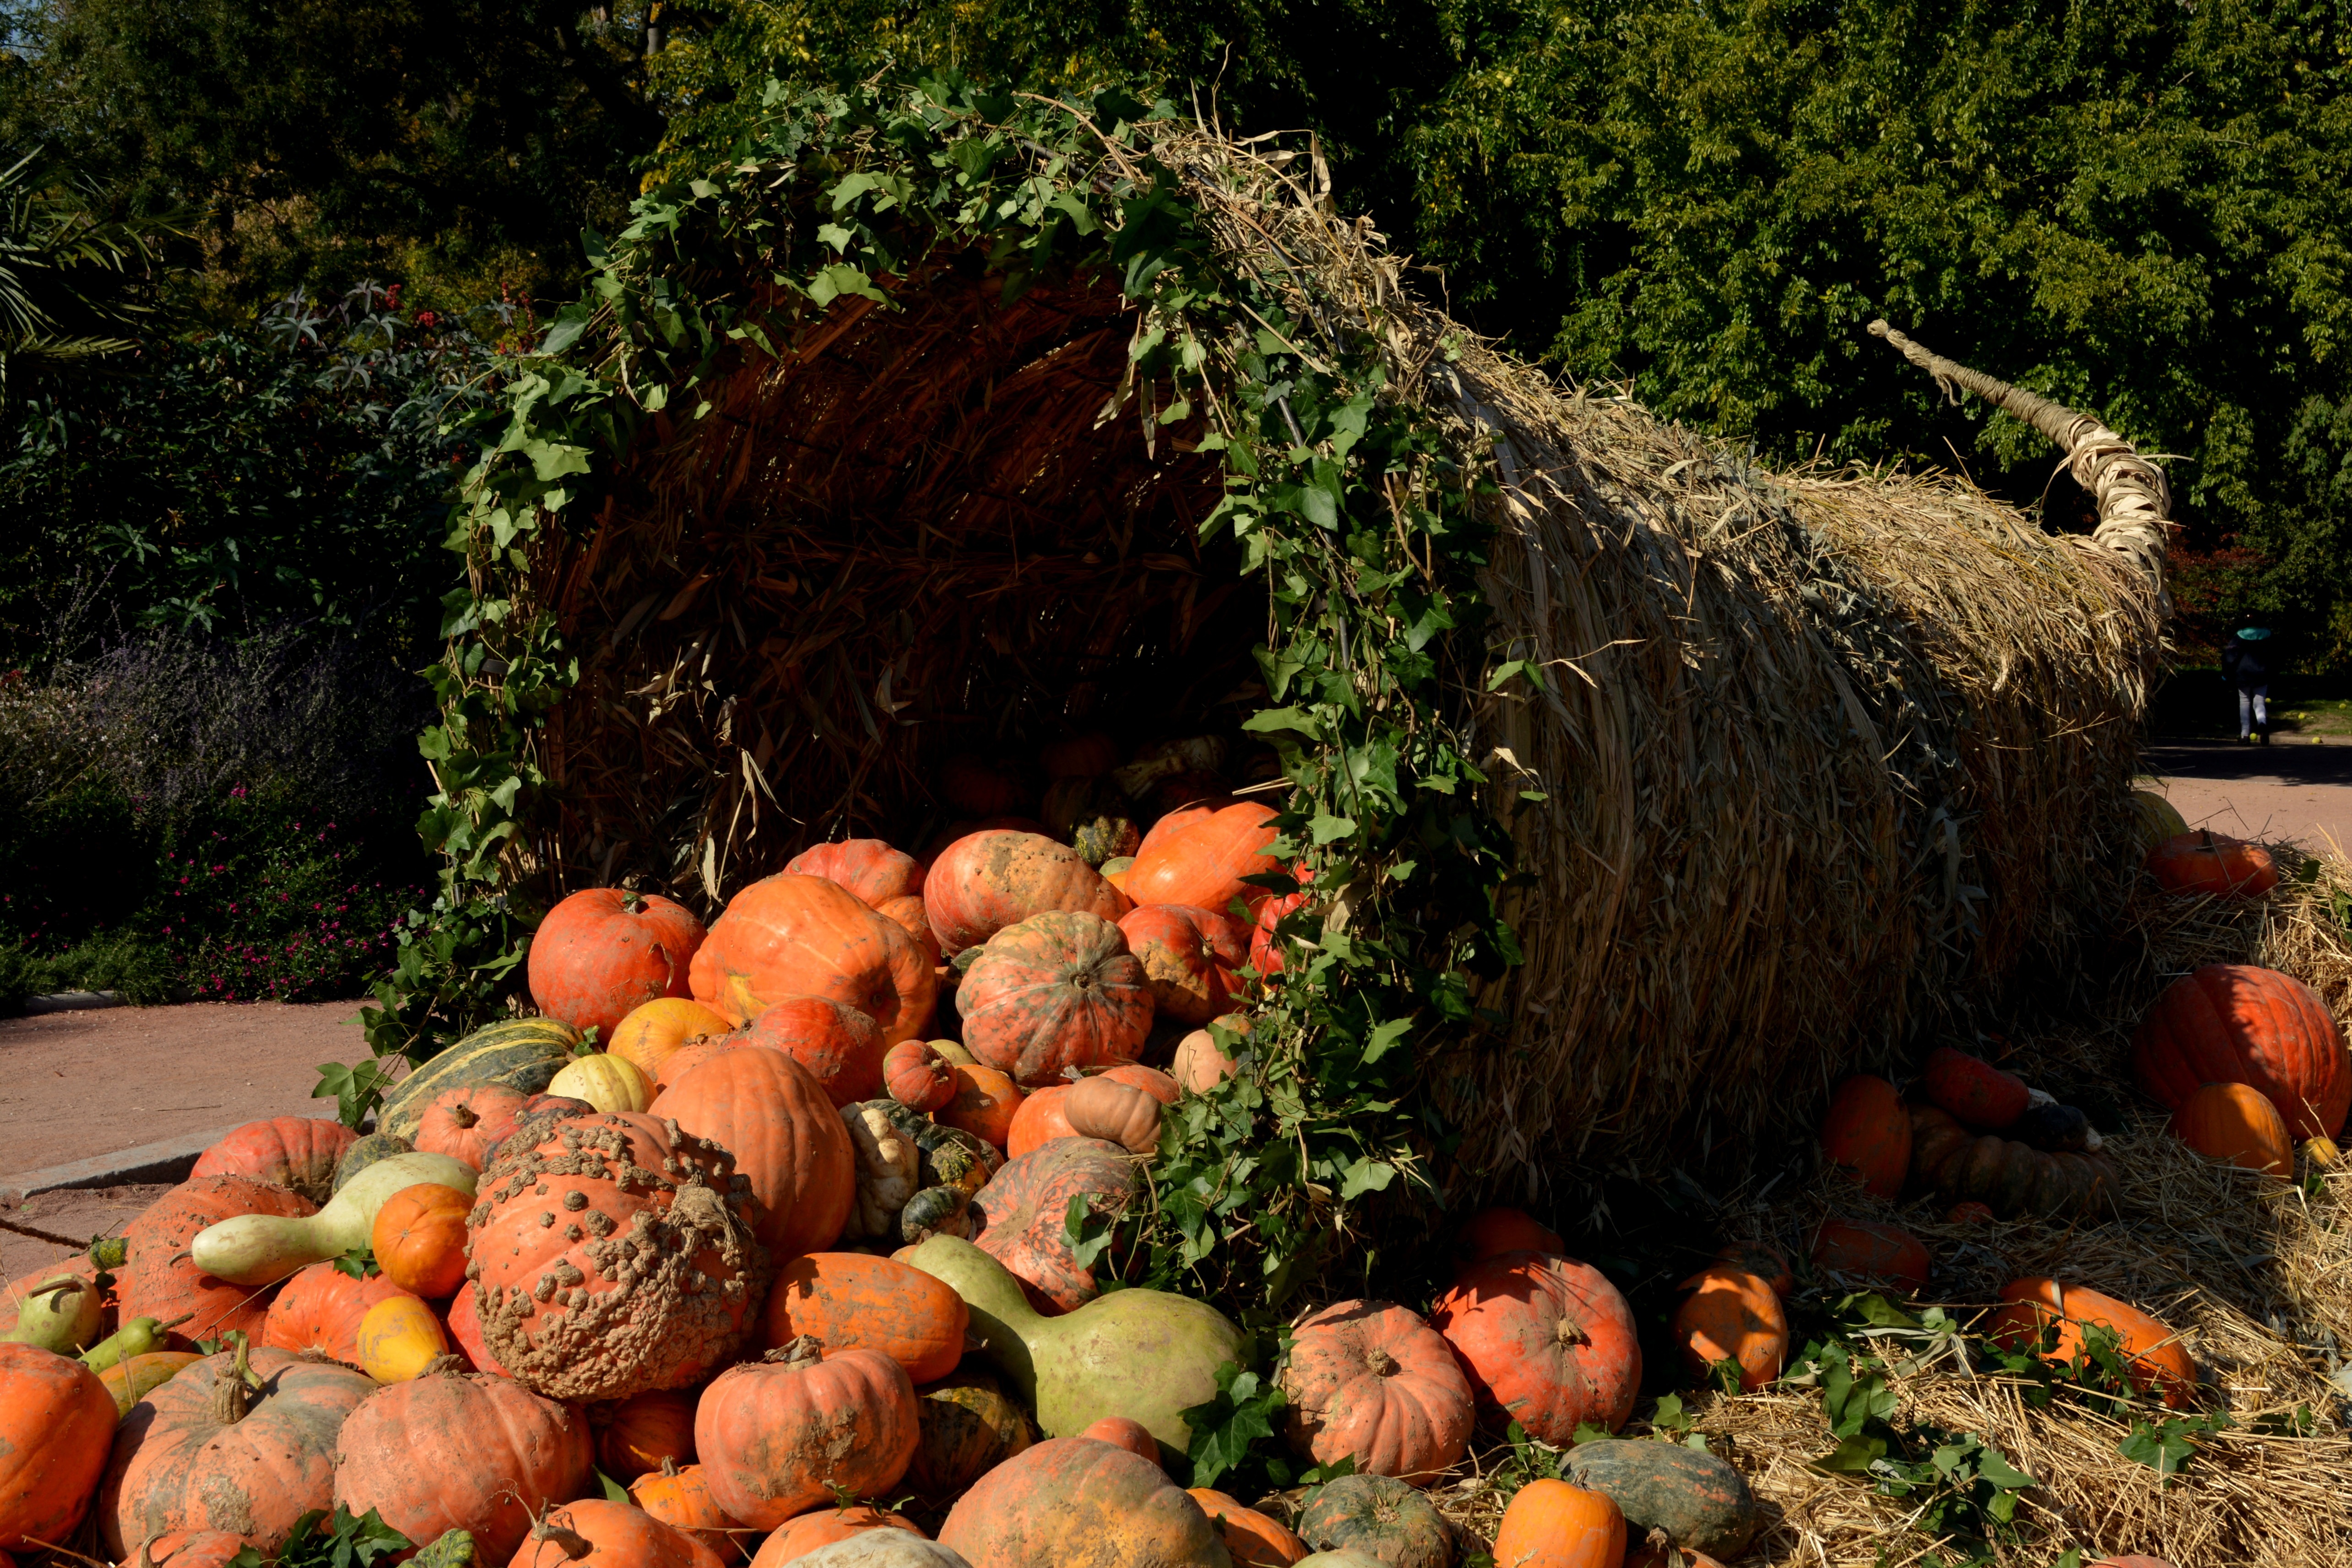
tree, flower, orange, produce, vegetable, autumn, pumpkin, garden, season, vegetables, pumpkins, cornucopia